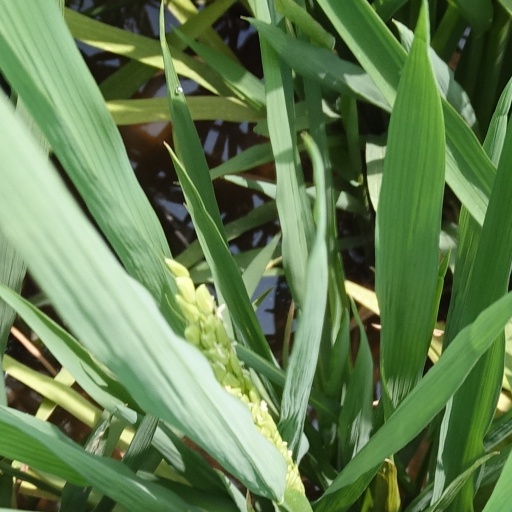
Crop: rice